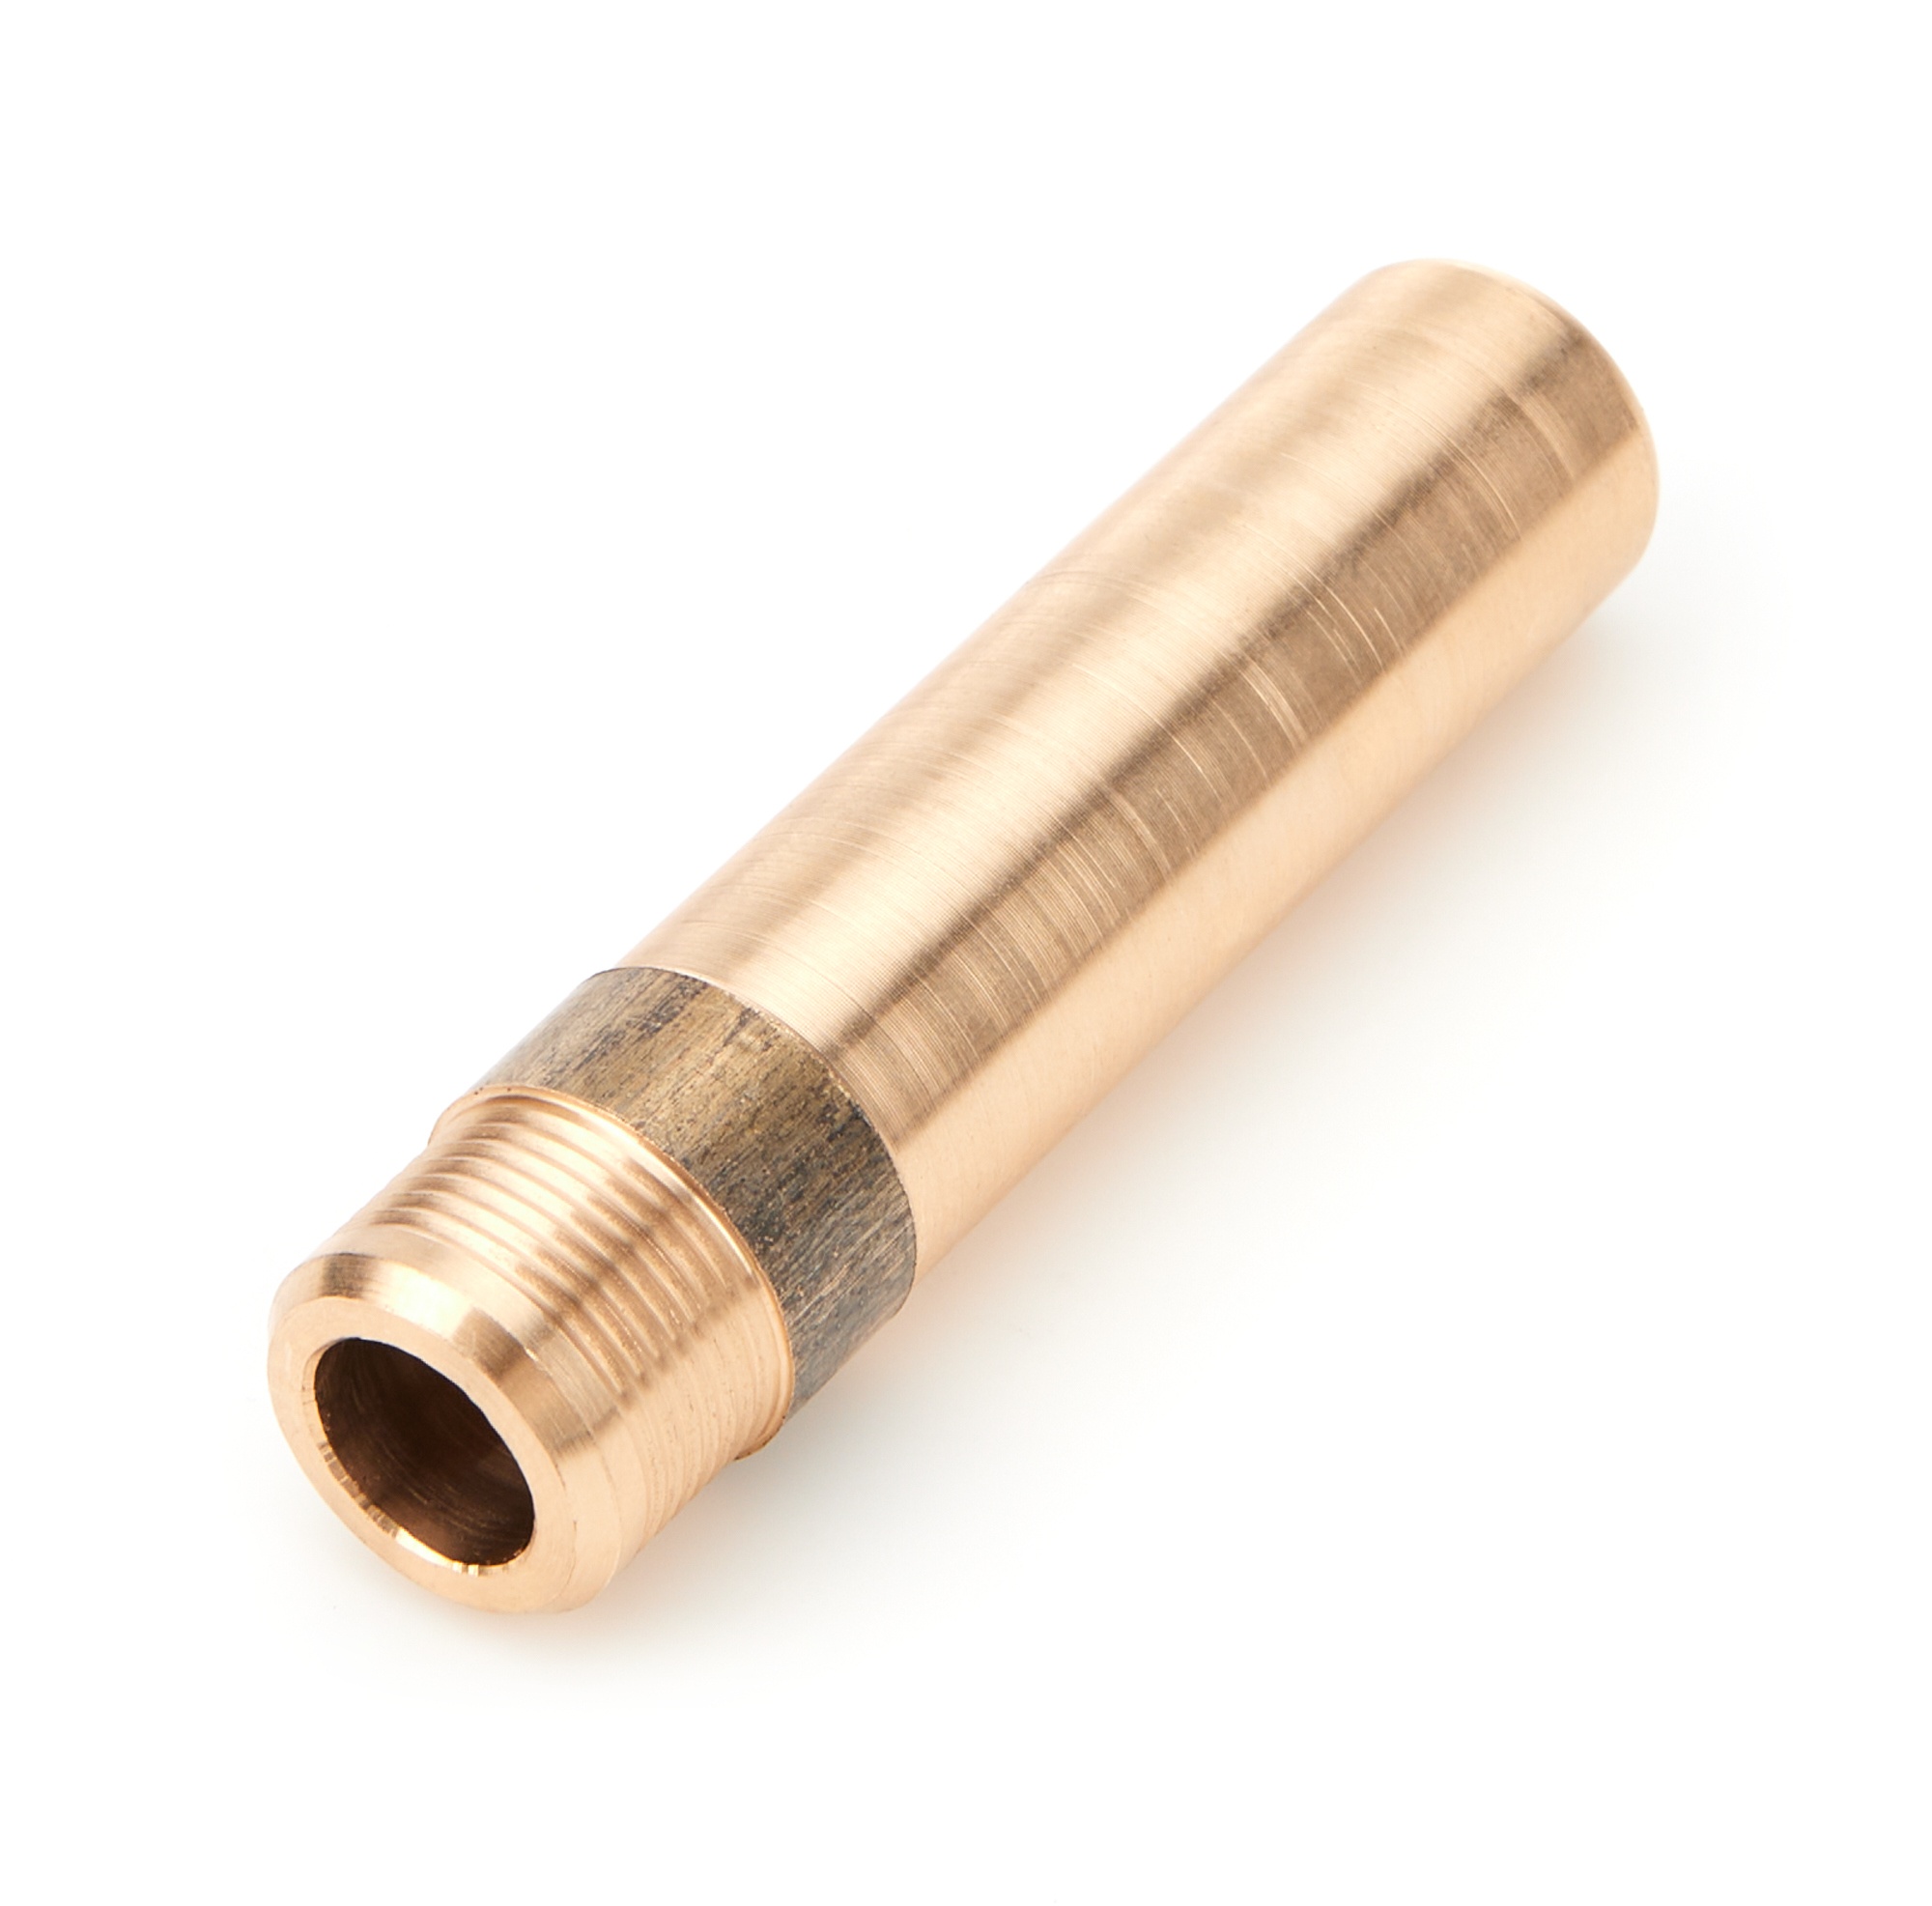
11/32 3x Phos Exh. Guide .545 OD 340 ID 2.375 OAL
Valve Guide - 11/32 in Valve - 2.375 in Long - 0.545 in OD - Phosphorous - Bronze - Exhaust - 3 Xtra Series Heads - Each
Brand: BRODIX
Category: Arts & Entertainment > Hobbies & Creative Arts > Musical Instrument & Orchestra Accessories > Brass Instrument Accessories > Brass Instrument Replacement Parts